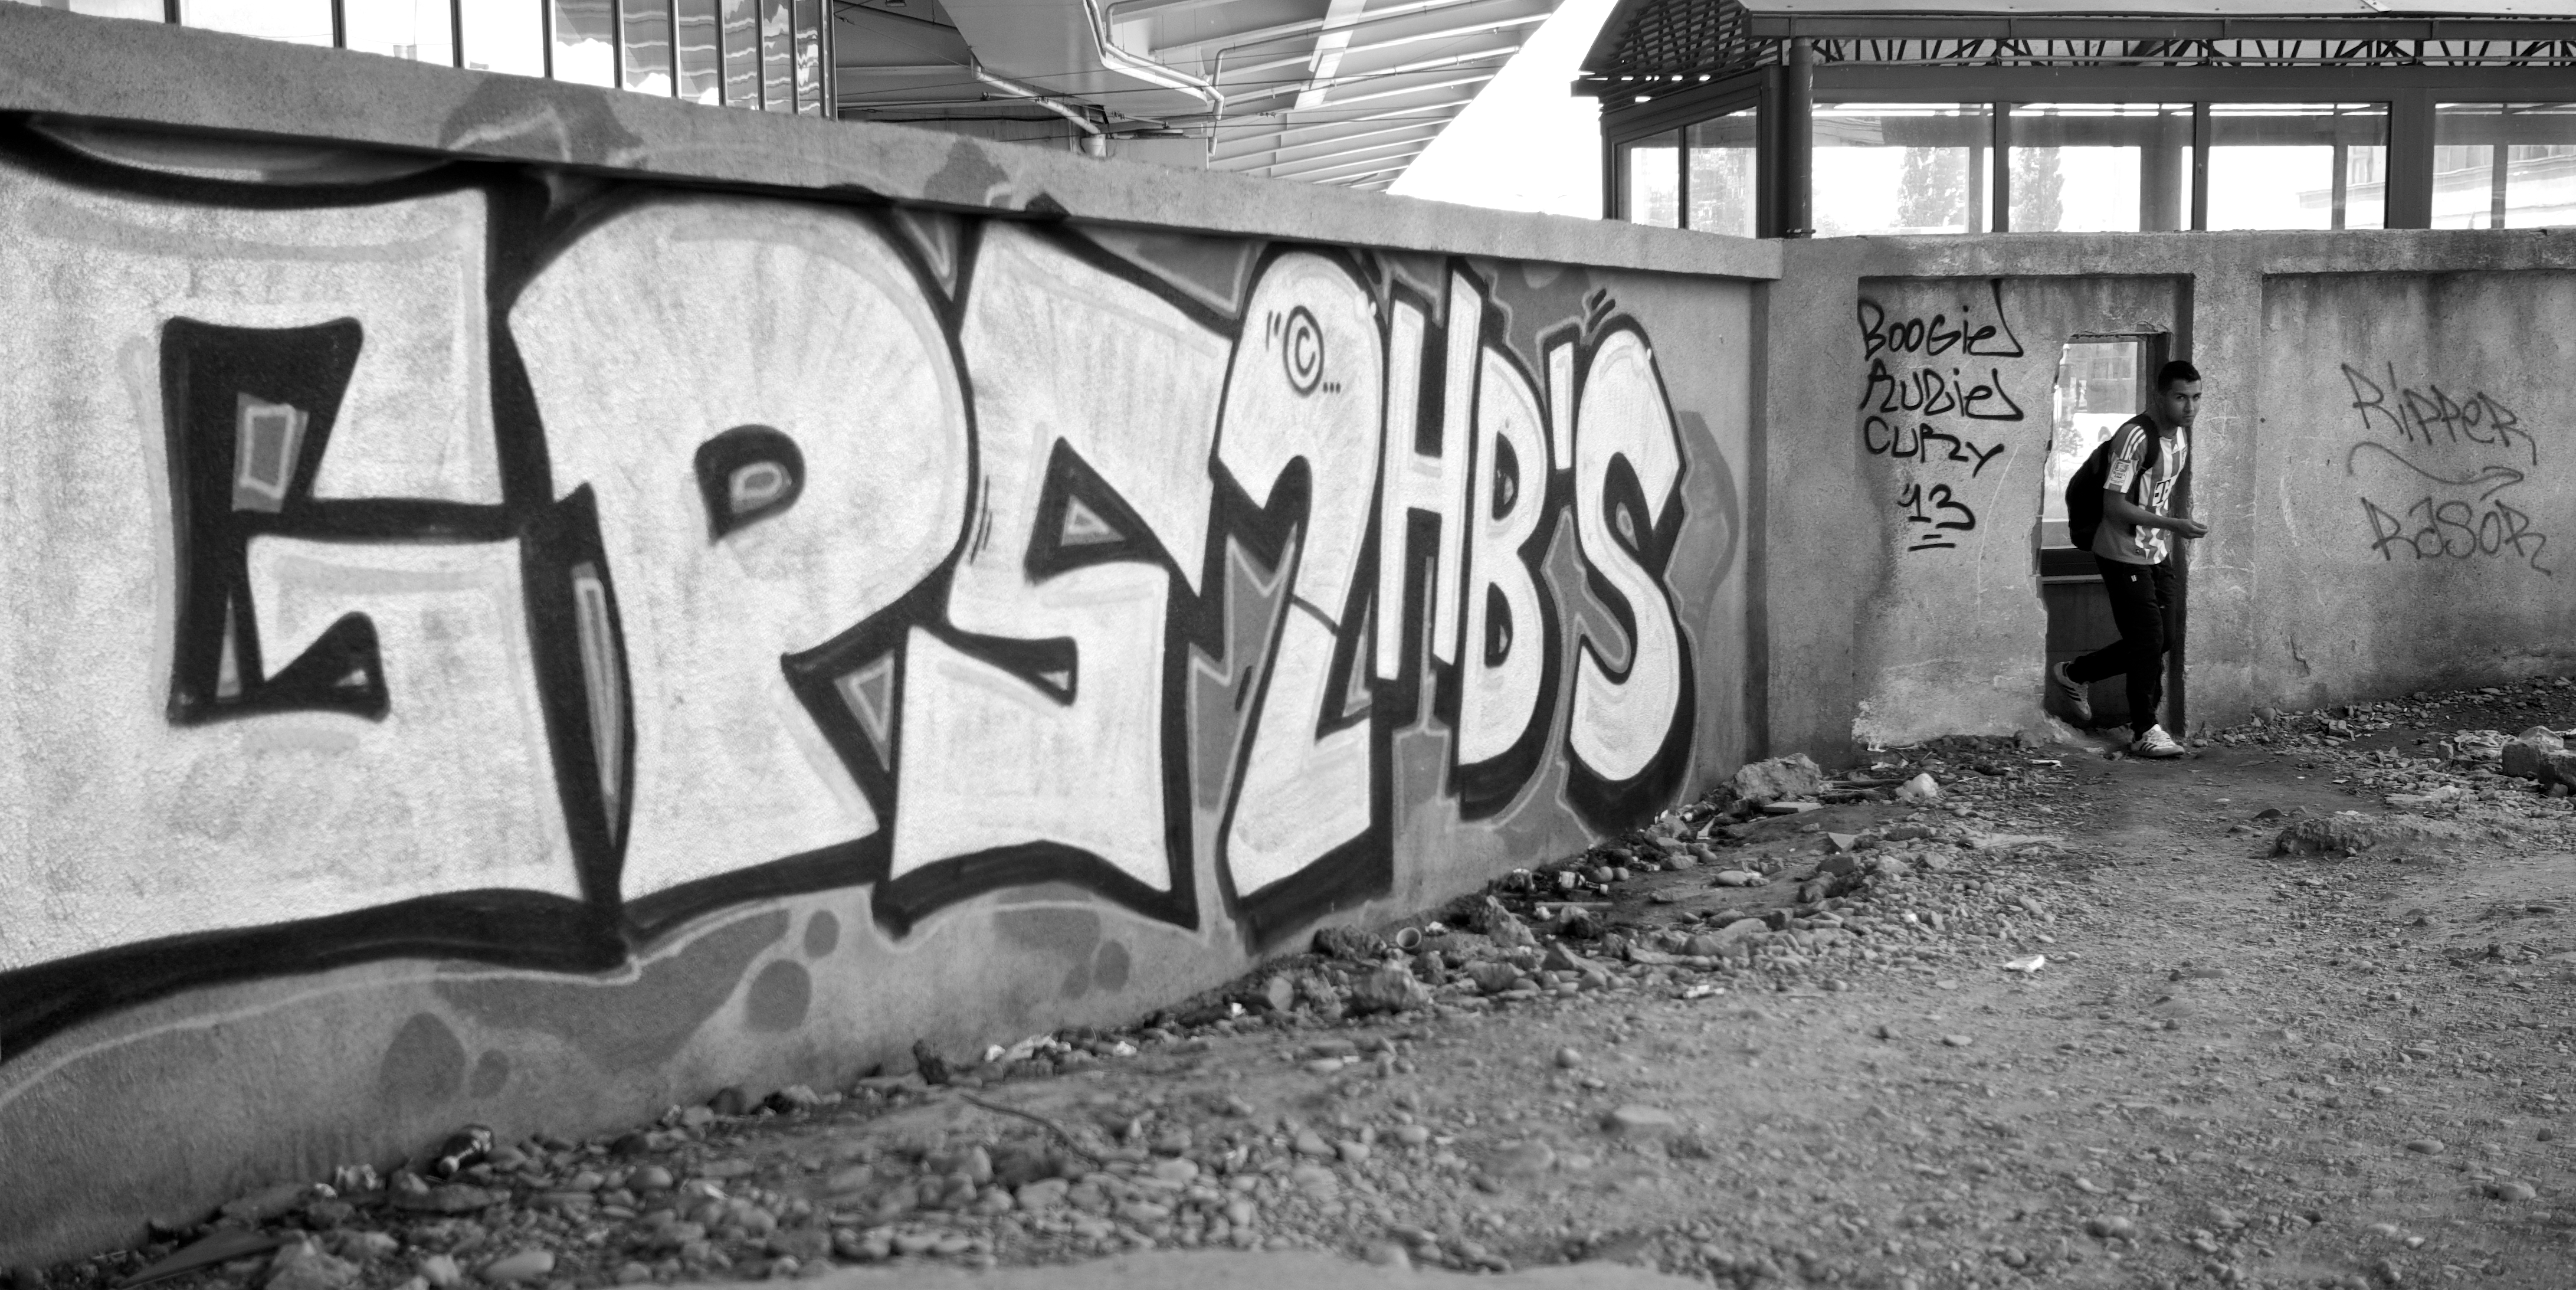
black and white, white, street, photography, ebook, training, black, monochrome, graffiti, streetphotography, flickr, art, thomas, video, olympus, omd, fuji, leica, monochrom, leuthard, hcb, thomasleuthard, monochrome photography